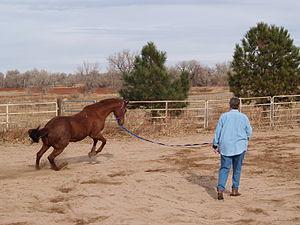
Une longe désigne d'abord une forte corde destinée à tenir attaché ou mener un cheval, une vache, un âne, etc.
Le travail à la longe est une technique et situation d'éducation et de dressage du cheval, dans laquelle le dresseur interagit par le moyen d'une longe et d'une chambrière avec le cheval, qui tourne autour de lui.